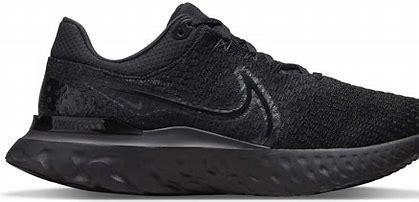
Brand: Nike
Model: React Infinity Run Flyknit